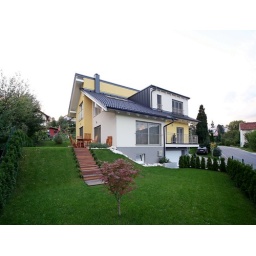
-ENG-A wooden house built by Barra&amp;amp;Barra.-ITA-Casa prefabbricata in bioedilizia costruita da Barra&amp;amp;Barra.